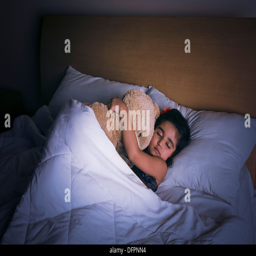
girl sleeping on the bed with a teddy bear